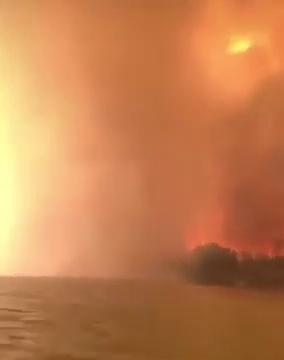
Fire: yes
Smoke: yes